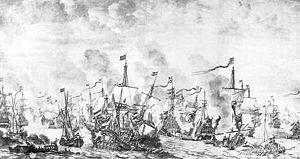
1658 est une année commune commençant un mardi.
La bataille de l'Öresund ou de l'Øresund ou du détroit du Sund a lieu le 8 novembre 1658 pendant la Première Guerre du Nord, dans le détroit du Sund, au nord de Copenhague, et voit la victoire de la flotte néerlandaise, venue secourir ses alliés danois, sur la flotte suédoise.